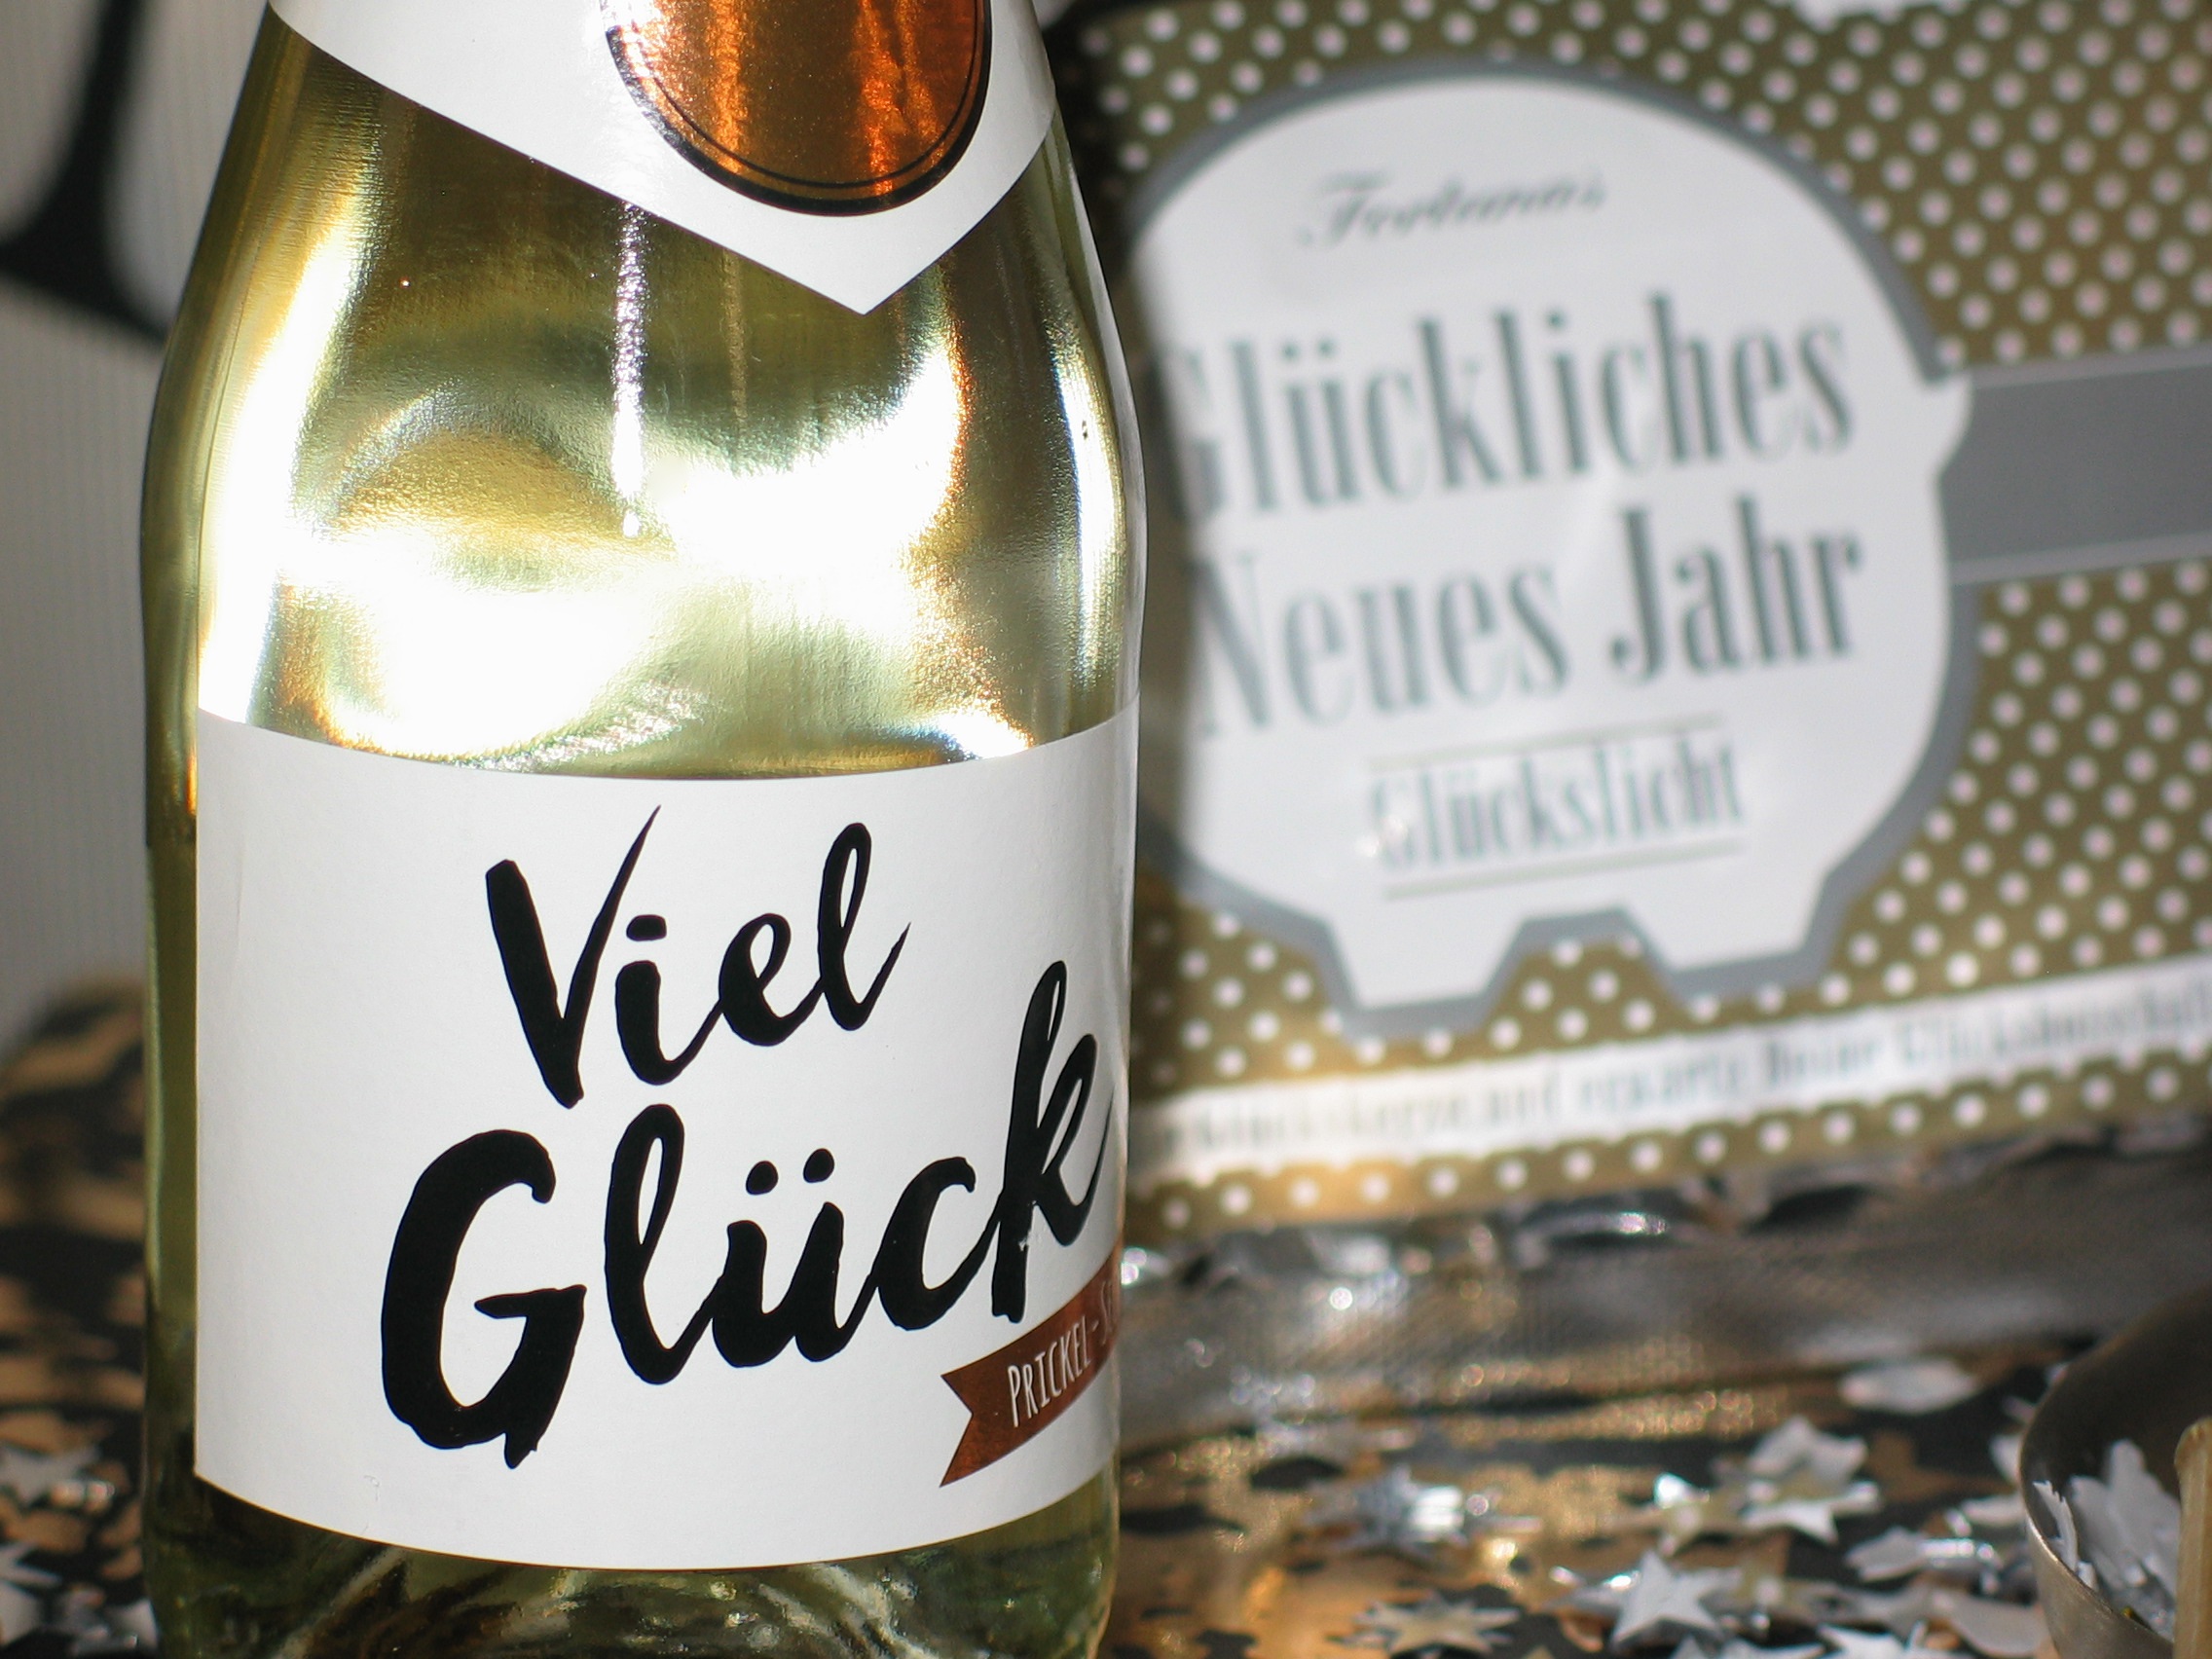
wine, food, drink, new year, beer, celebrate, postcard, champagne, luck, congratulations, sylvester, abut, good luck, lucky charm, new year's eve, alcoholic beverage, new year's day, sense, new year celebration, annual financial statements, happy new year, turn of the year, new year's greetings, new year greeting, new year 2017, distilled beverage, bottle of sparkling wine, new year's card